Geno Petralli

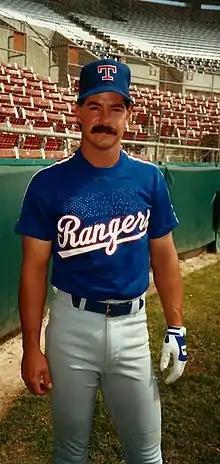
Petralli as a Texas Ranger

Eugene James Petralli (born September 25, 1959) is an American former professional baseball player. He played as a catcher in Major League Baseball for the Toronto Blue Jays and the Texas Rangers from to .